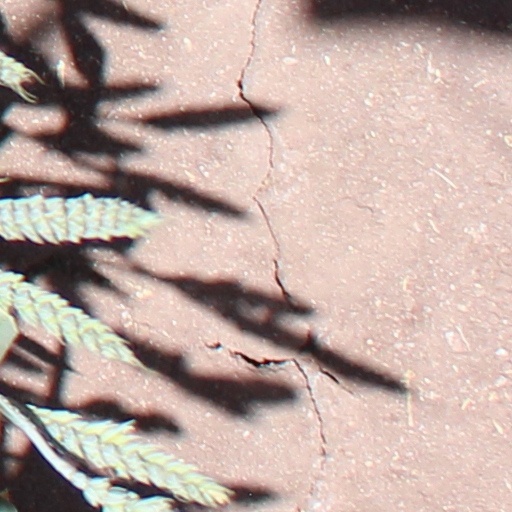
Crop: wheat